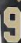
Number: 9